Two-dimensional electronic spectroscopy

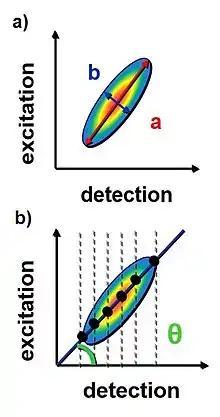
a) Example of a peak on 2D spectra where a and b are the linewidth along diagonal and off diagonal line. b) Example of an application of CLS method

The temporal evolution of the lineshape can be evaluated with several methods. One method evaluates the linewidth along diagonal and off-diagonal line separately. From the two values of the widths it is possible to calculate the flattening as formula_27 where formula_28 is the linewidth along diagonal line and formula_29 is the linewidth along off-diagonal line.